Wildlife of Christmas Island

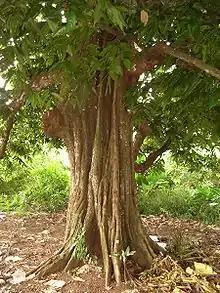
Tahitian chestnut ("Inocarpus fagifer")

About 213 species of vascular plant are native to the island, with sixteen of them endemic. The rainforest on the upper slopes and central plateau consists of large evergreen trees with a canopy at and a scattering of emergent trees some high. The dominant trees are "Planchonella duclitan", "Syzygium nervosum", "Tristiropsis acutangula", "Inocarpus fagifer" and "Hernandia ovigera". Mid-storey species include two endemic trees, the Christmas Island palm, "Arenga listeri" and the screw pine "Pandanus elatus". There are few shrubs, but the trunks and branches of the trees are swathed in a tangle of vines, orchids and ferns.